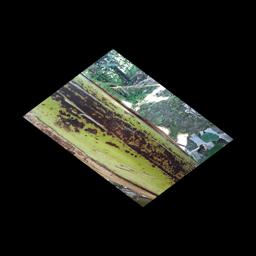
Label: PSEUDOSTEM WEEVIL